Incheon Bus Terminal station

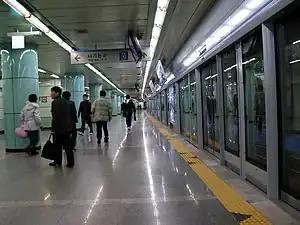

Incheon Bus Terminal Station is a subway station on Line 1 of the Incheon Subway located at 14 Gwangyo-dong, Nam-gu, Incheon, South Korea.